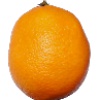
Label: Lemon Meyer 1